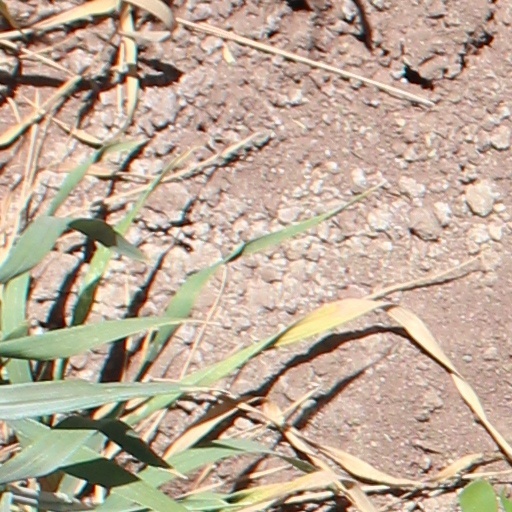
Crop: wheat